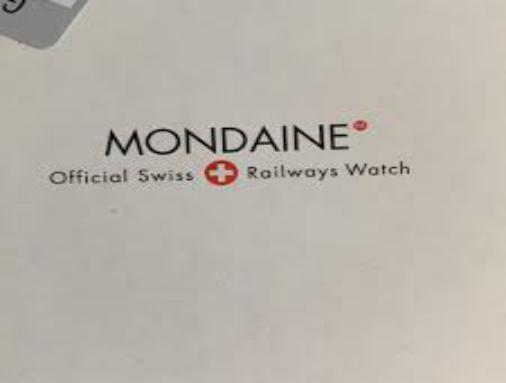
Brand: mondaine
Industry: Food